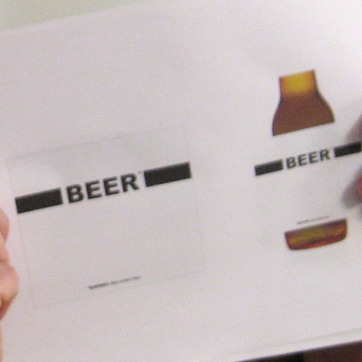
Material: paper